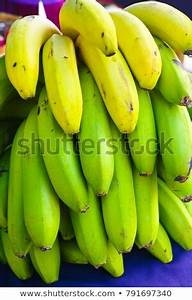
Label: banana